Criticism of the Quran

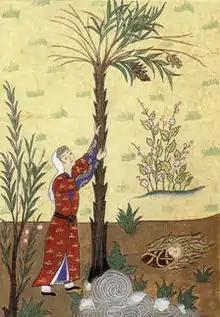
Mary shaking the palm tree for dates is derived from the Gospel of Pseudo-Matthew.

In dealing with the question of the origins of the Quran, non-Muslim historians have often focused on Christian and Jewish sources.